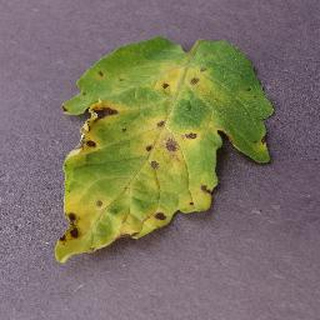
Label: tomato_septoria_leaf_spot